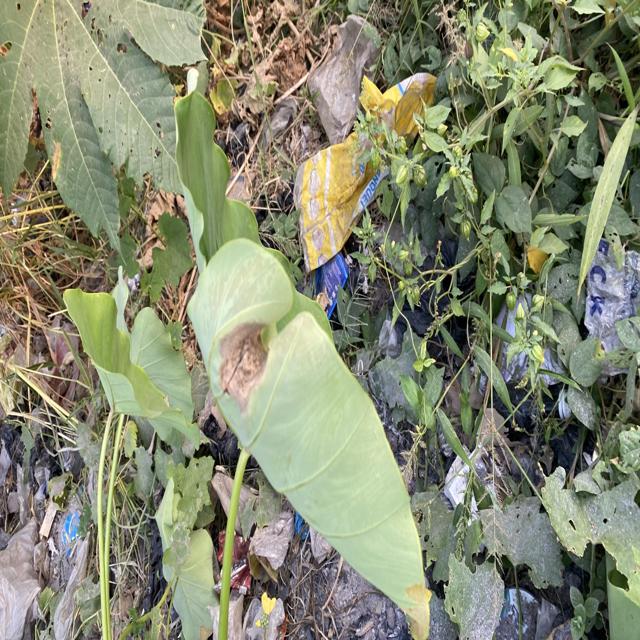
Label: Early_Blight